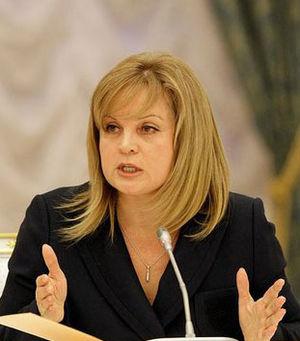
L'élection présidentielle russe de 2000 s'est tenue de manière anticipée le 26 mars 2000.